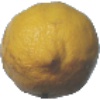
Label: Lemon 1